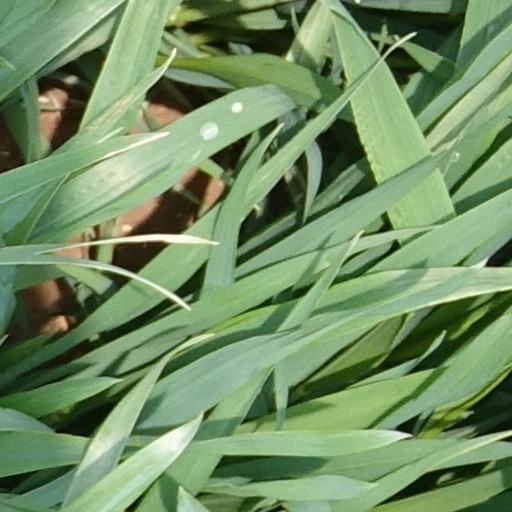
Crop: wheat